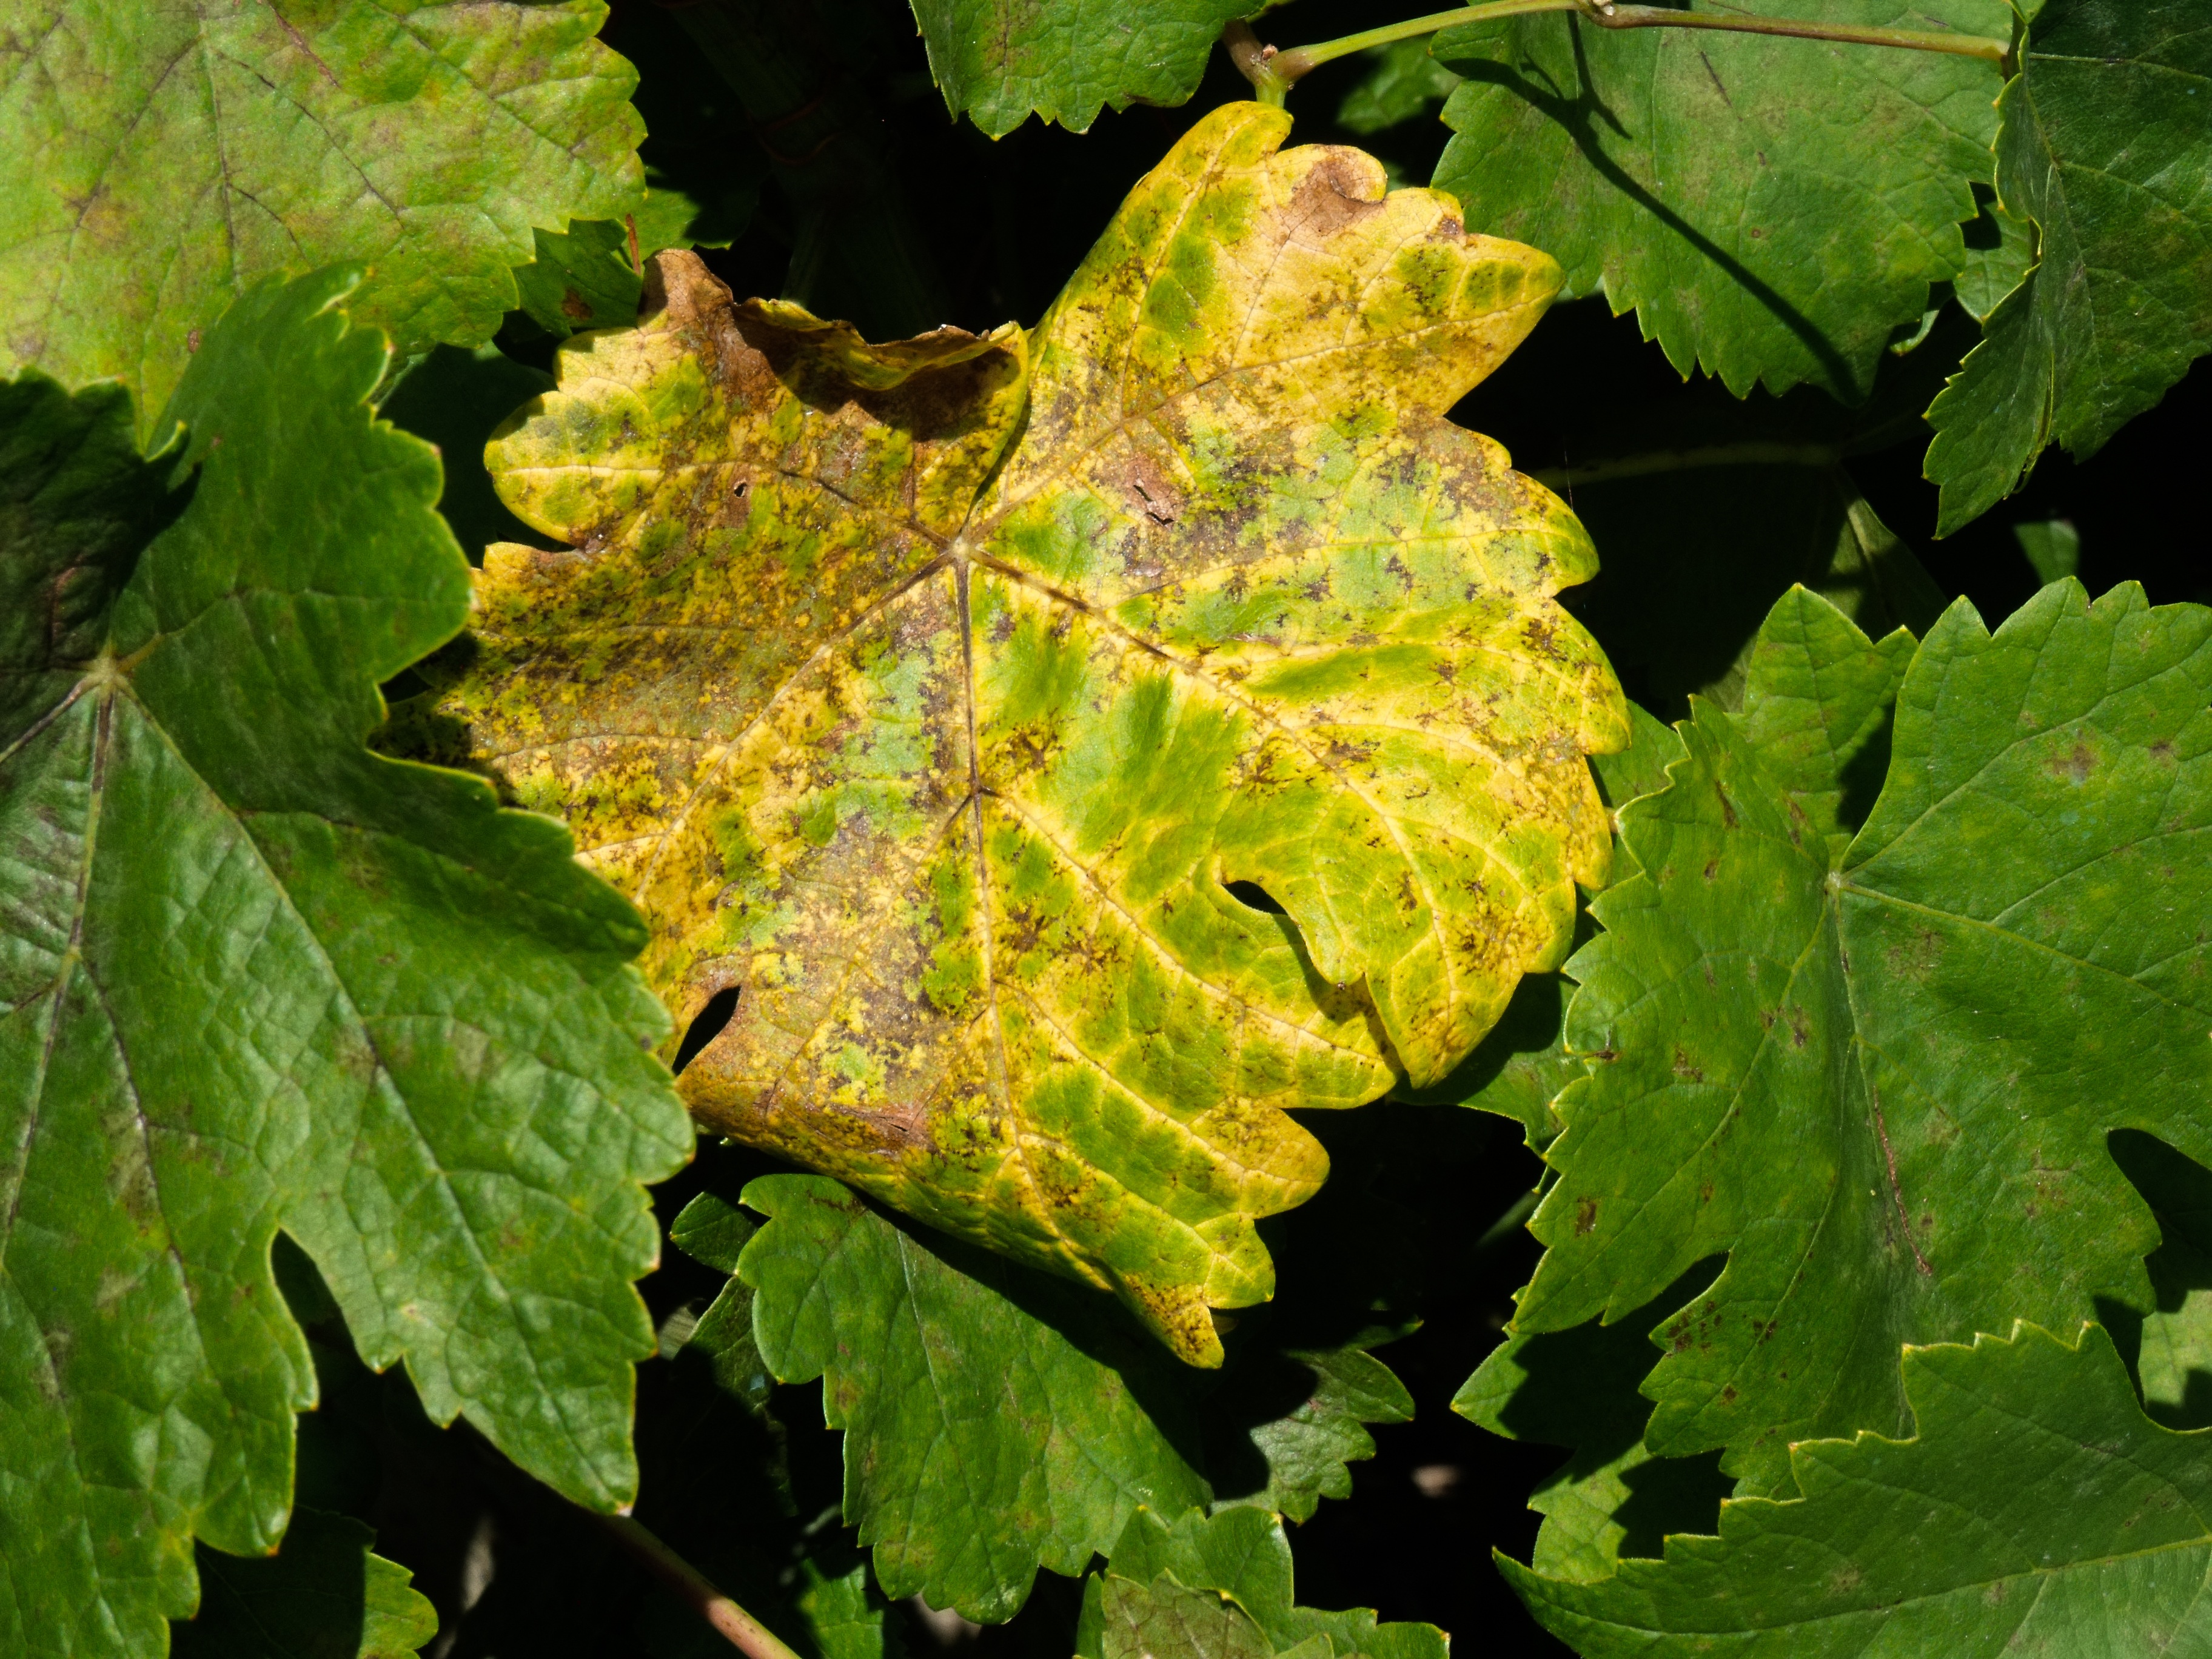
tree, nature, forest, plant, leaf, fall, flower, food, green, produce, macro, autumn, botany, yellow, leaves, deciduous, oak, flowering plant, grape leaves, annual plant, woody plant, land plant, momordica charantia